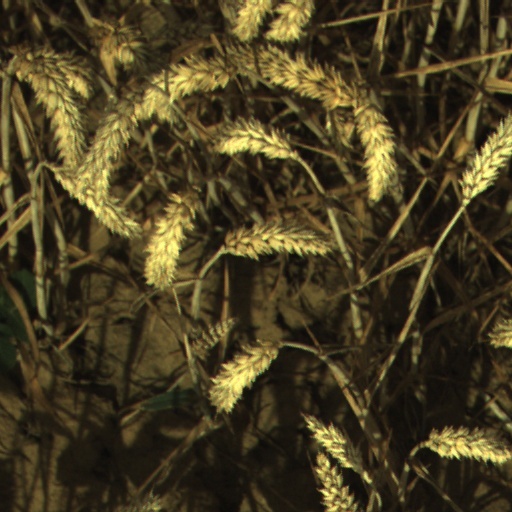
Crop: wheat